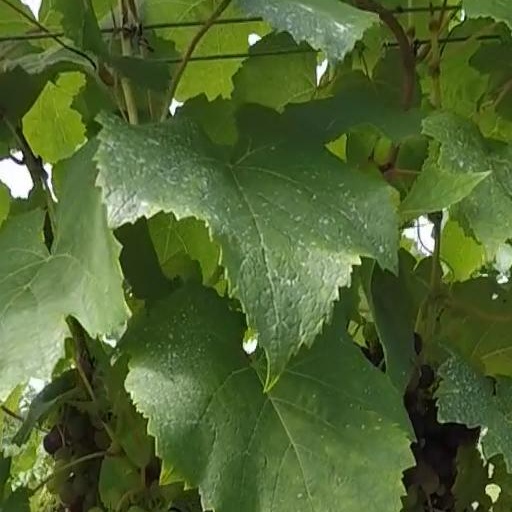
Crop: grape